Gillespie Field

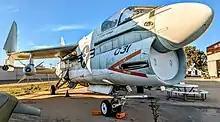
A-7B 154554 Corsair at SDASM Annex

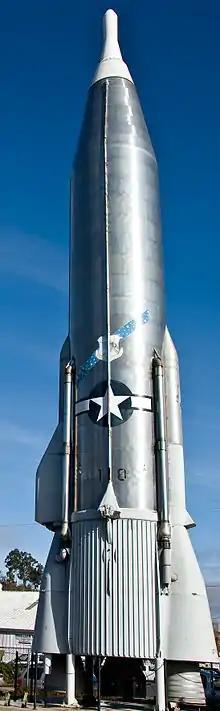
Atlas 2E ballistic missile on display at the San Diego Aerospace Museum

Gillespie is the home of the restoration facility Gillespie Field Annex for the San Diego Air & Space Museum. It is open to the public and has on display many vintage and modern aircraft. It has an Atlas ICBM rocket as its gate guard, a recently restored F-102A Delta Dagger with drop tanks and AIM-4A Falcon missiles, and a Grumman F-14A Tomcat used in "".